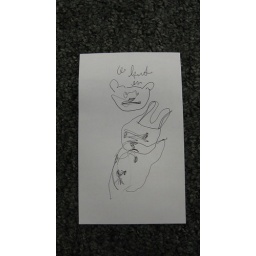
found in library book 2